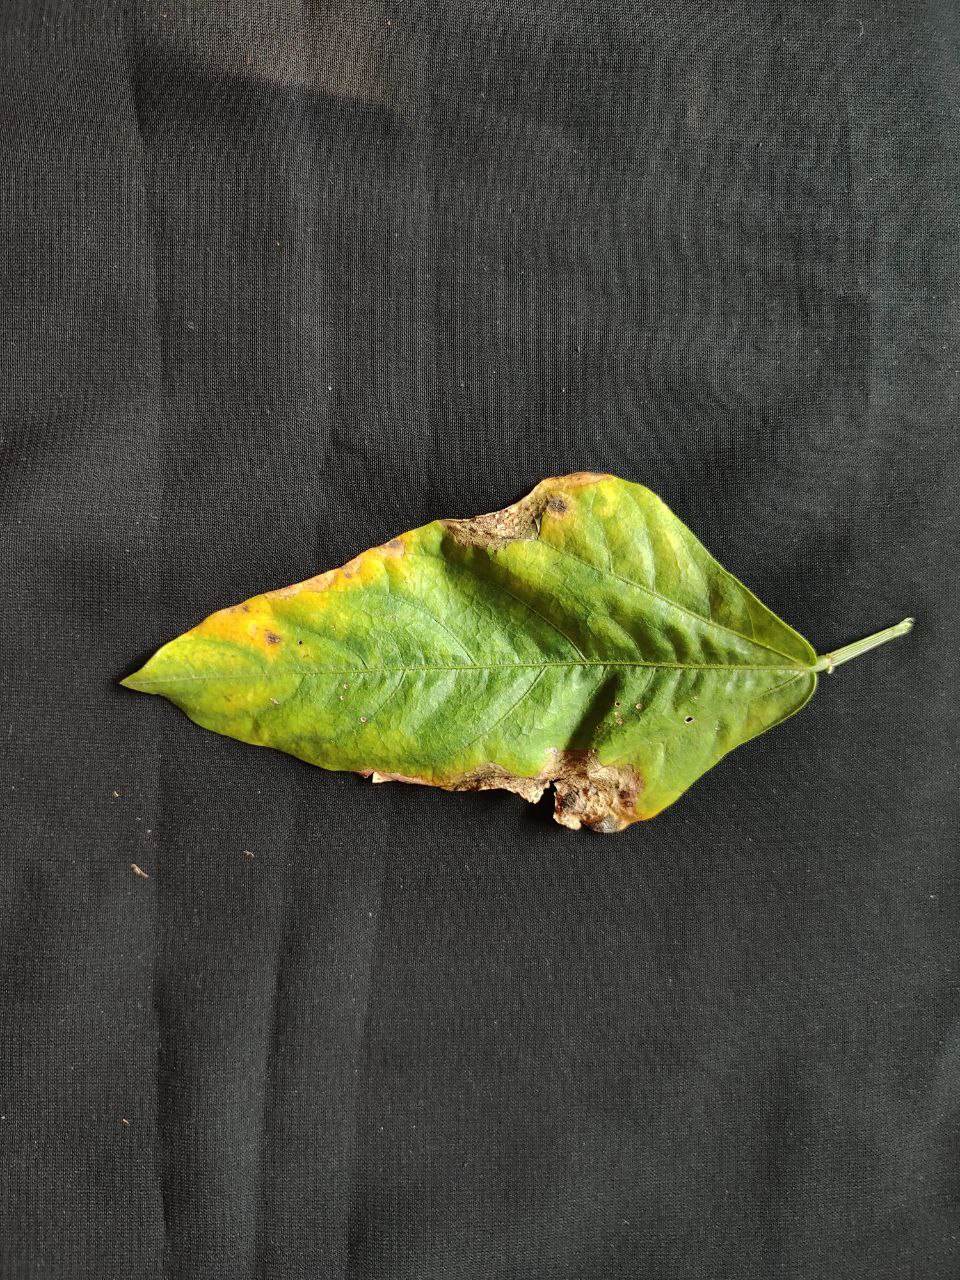
Crop: cowpea
Leaf condition: Bacterial wilt